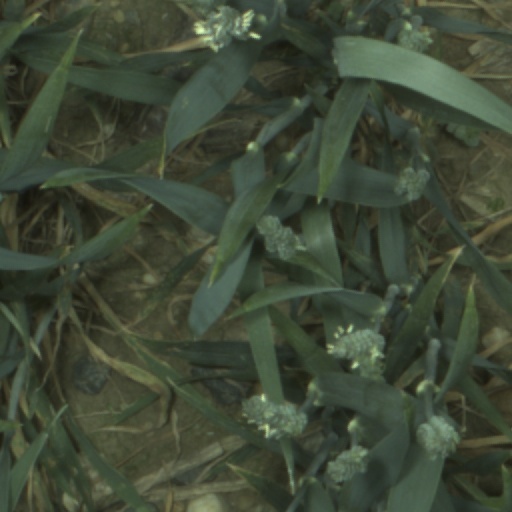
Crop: wheat